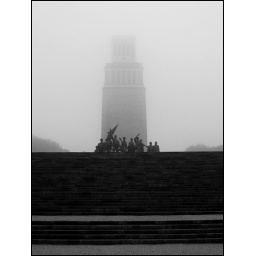
Buchenwald memorial with clock tower and sculpture group by Fritz Cremer.